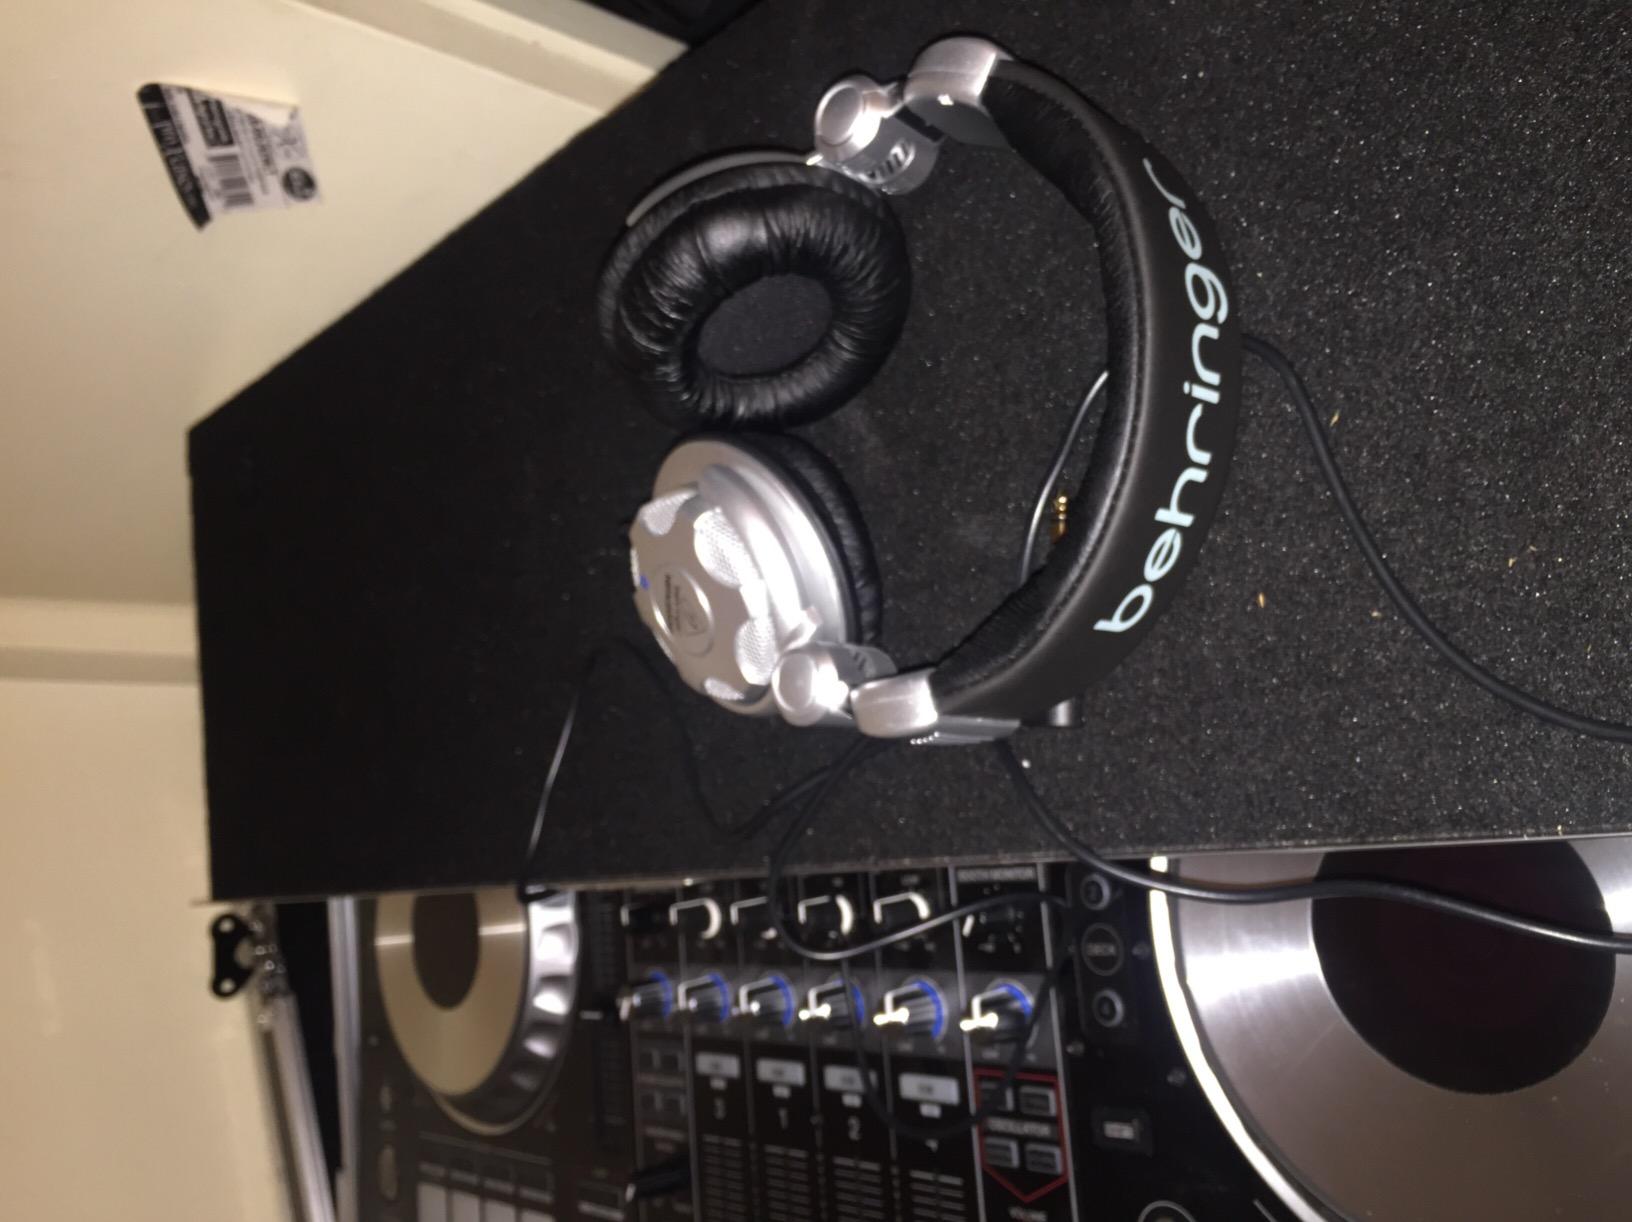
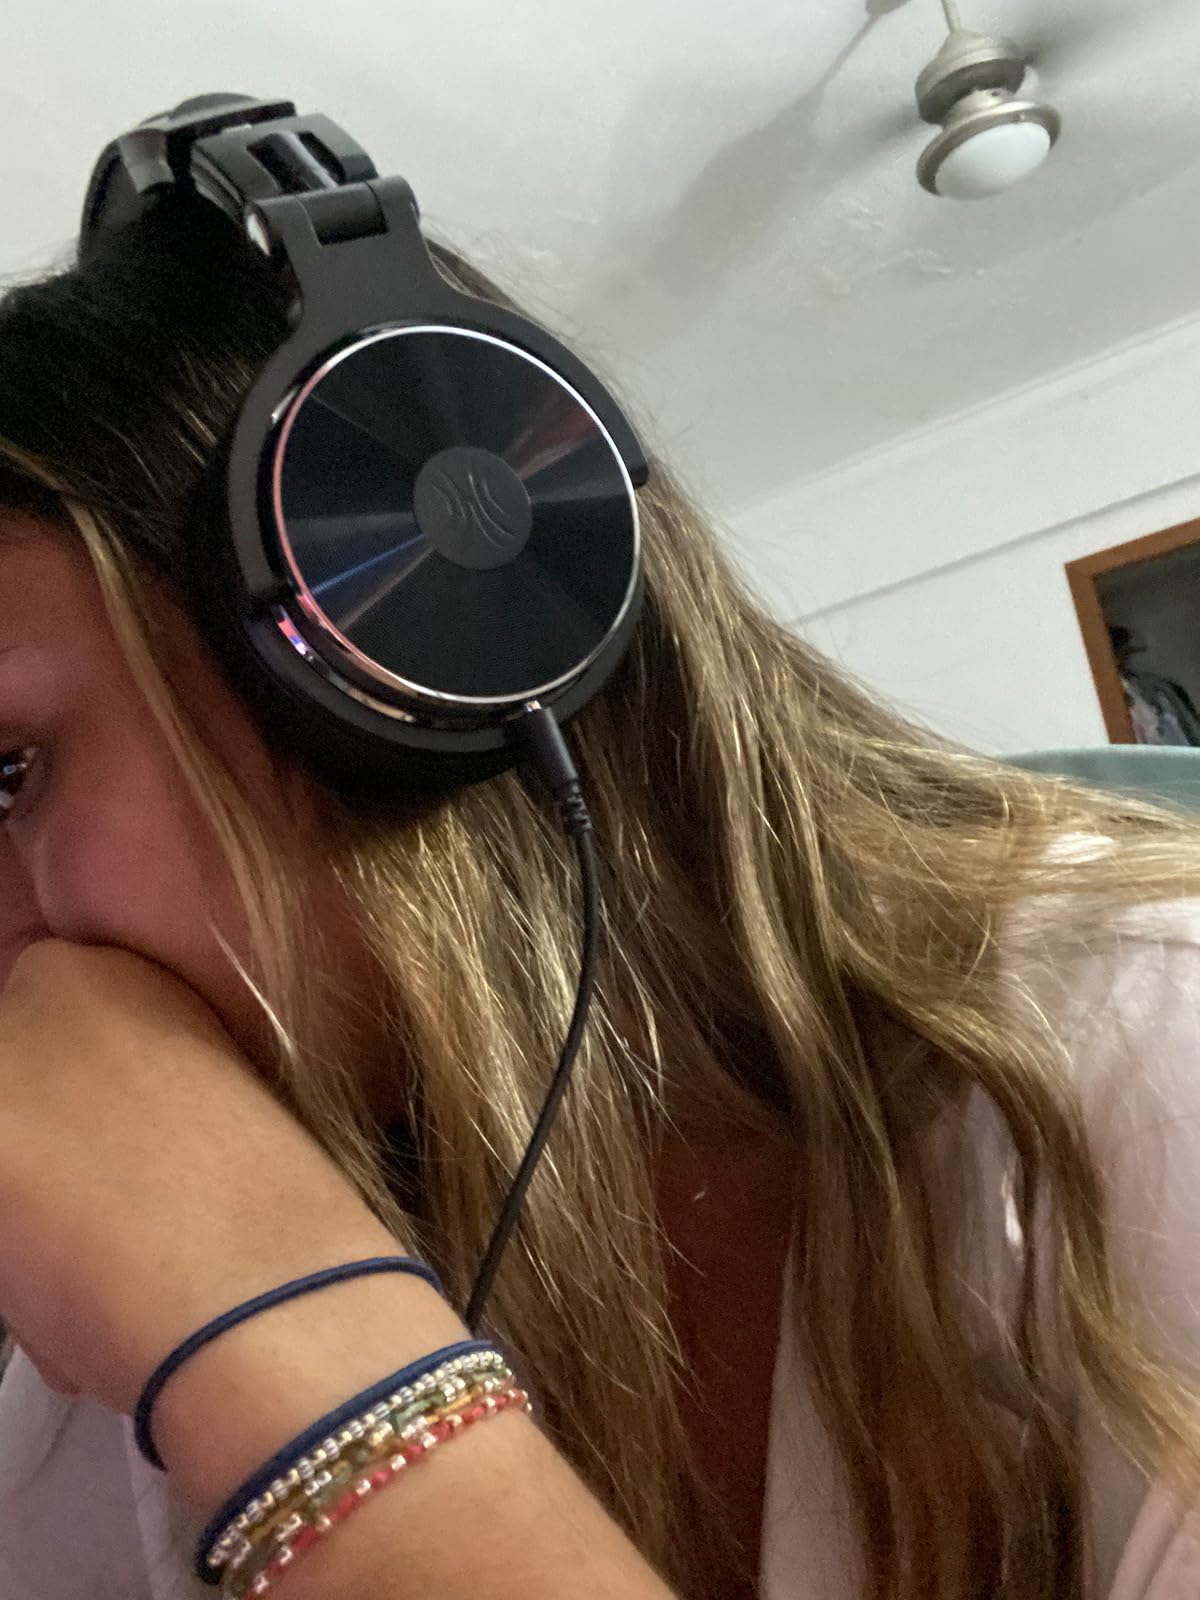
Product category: headphones
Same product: no